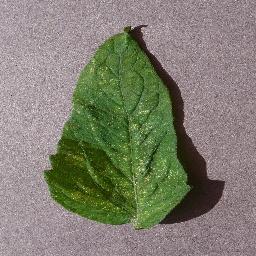
Label: Tomato___Spider_mites Two-spotted_spider_mite